List of Akron Zips head football coaches

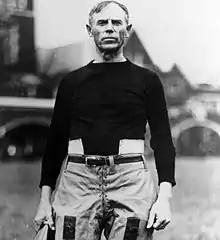
John Heisman, namesake of the Heisman Trophy award, led Buchtel College to a 6–2 record in 1893–94.

The Akron Zips football program is a college football team that represents the University of Akron (formerly known as Buchtel College). The team has had 27 head coaches since it began playing organized football in 1891. Among those coaches, only Gordon K. Larson, Jim Dennison, J.D. Brookhart, and Terry Bowden have led Akron to postseason appearances. Brookhart is the only coach to win a conference championship with the Zips; he won the Mid-American Conference in 2005. Dennison is the school's all-time leader in games won and seasons coached.